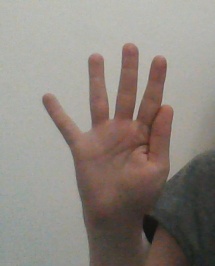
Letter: sheen